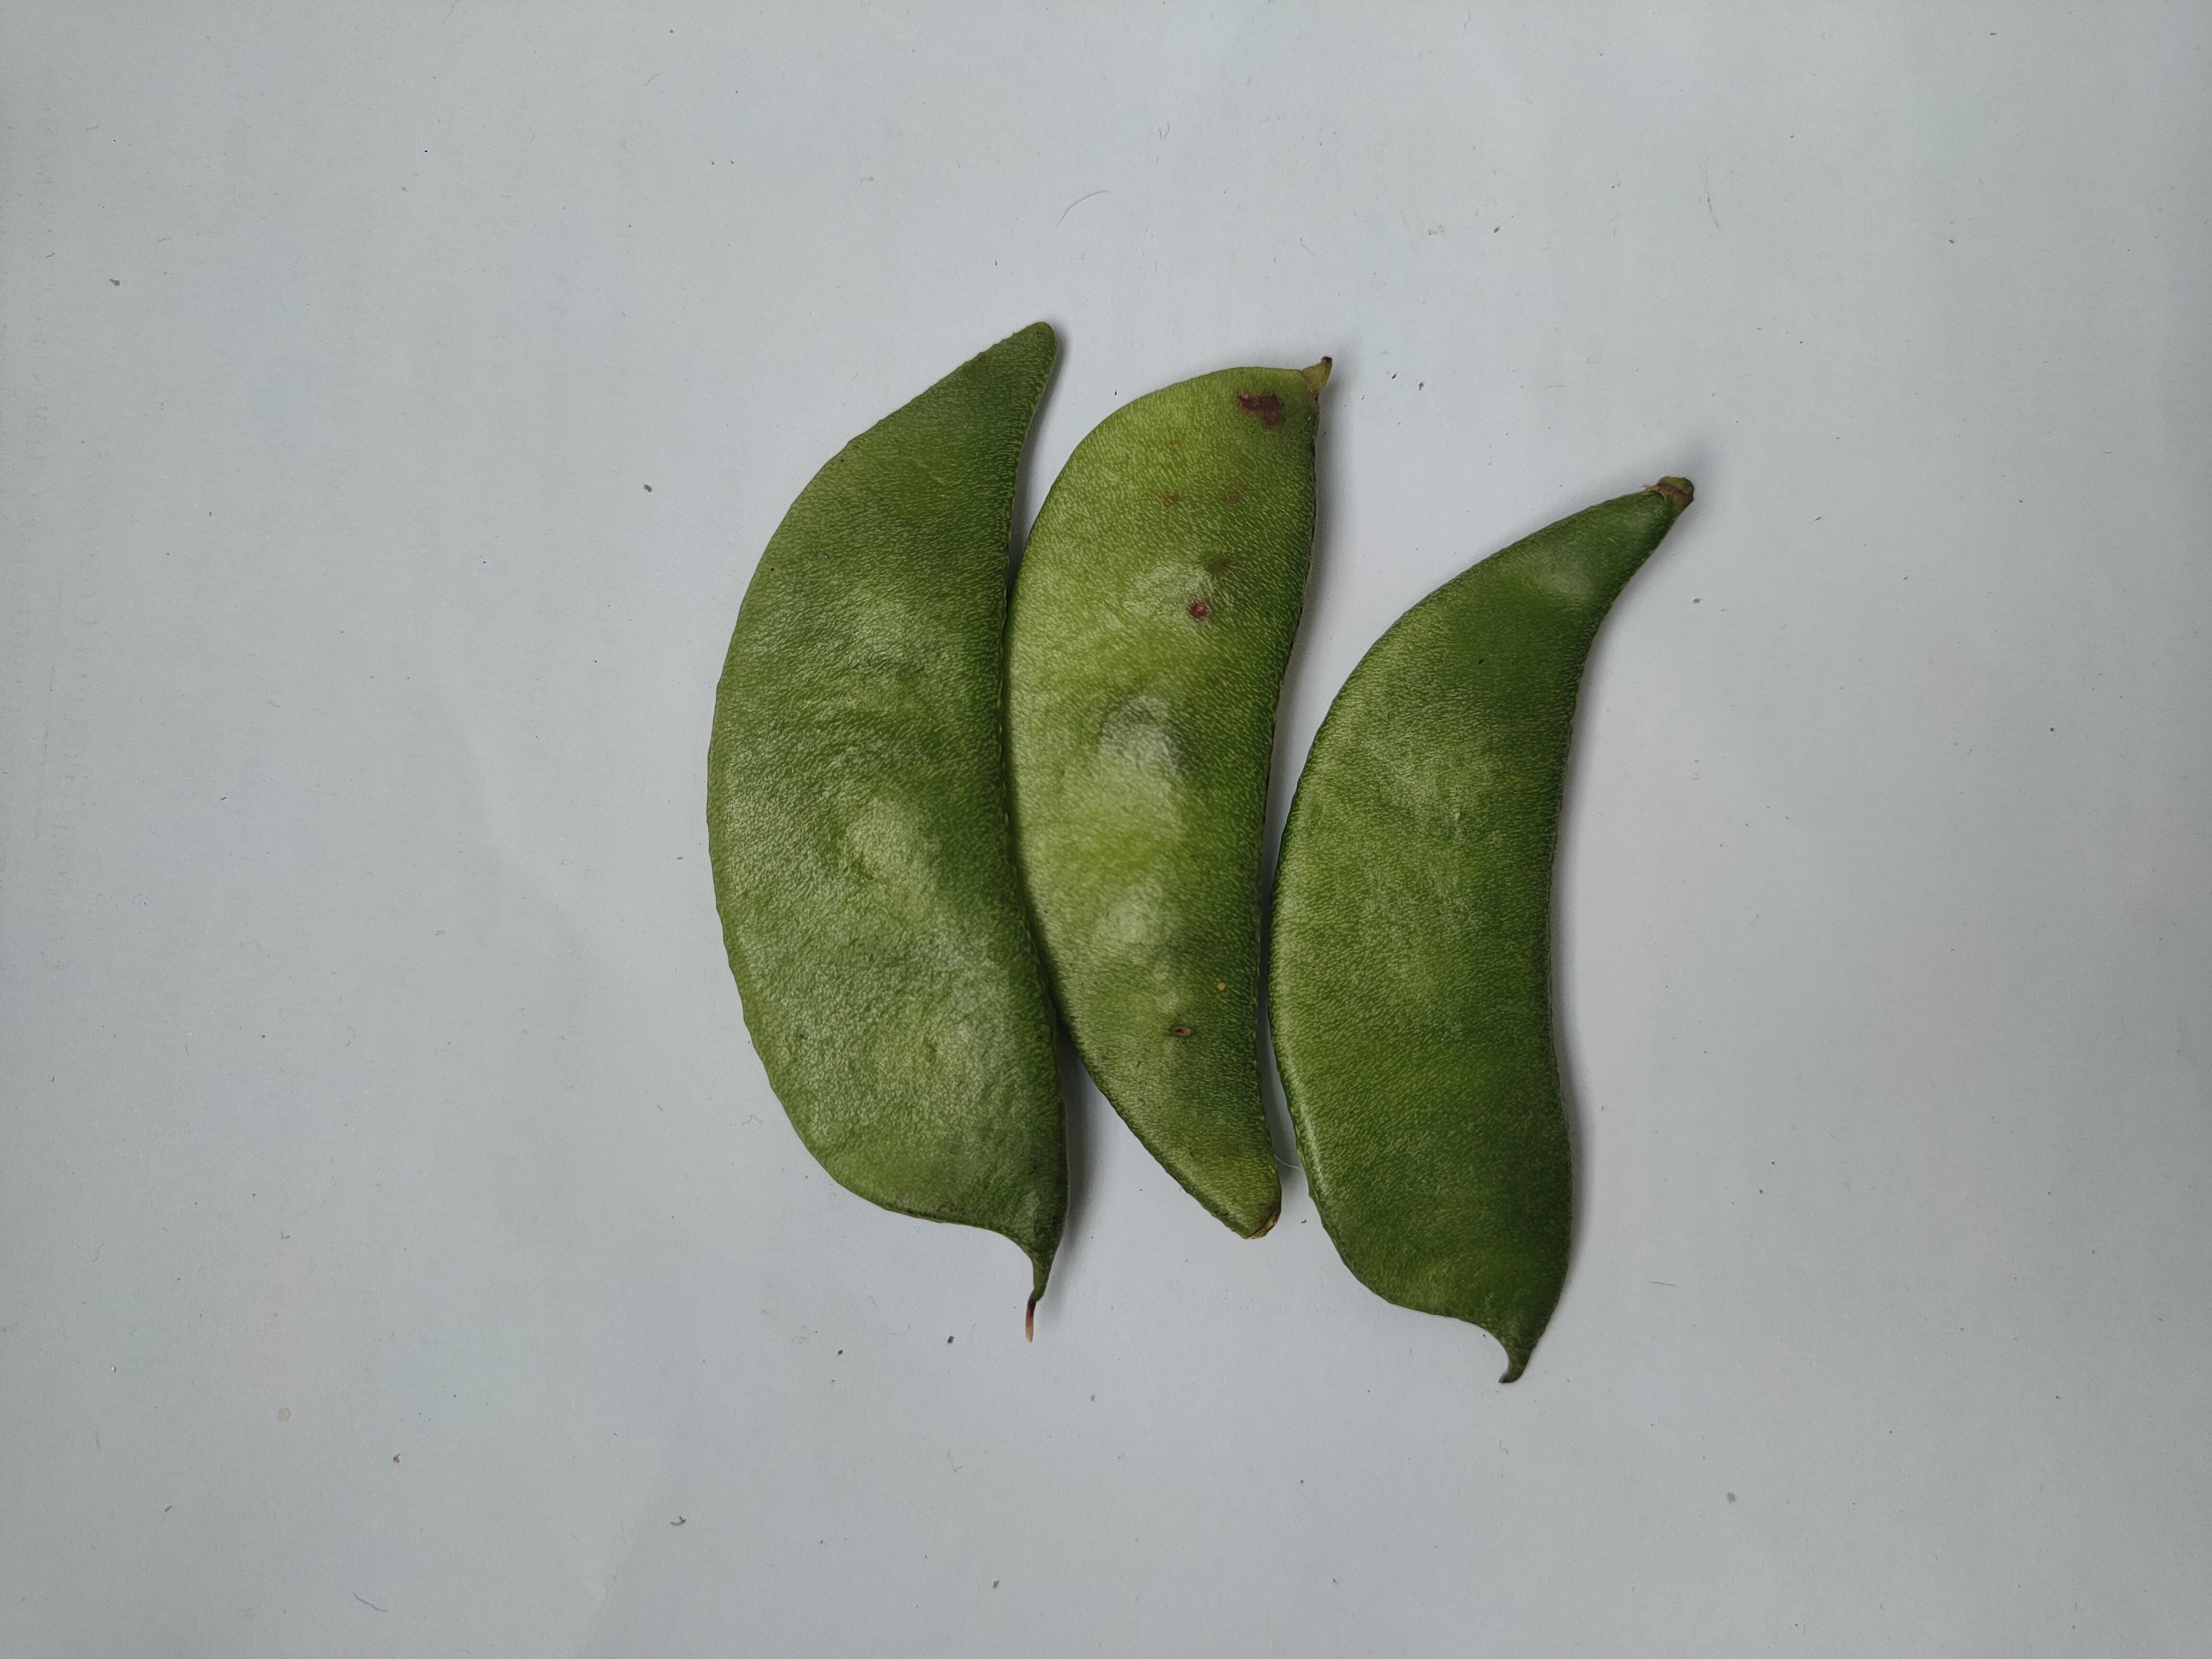
Label: Bean